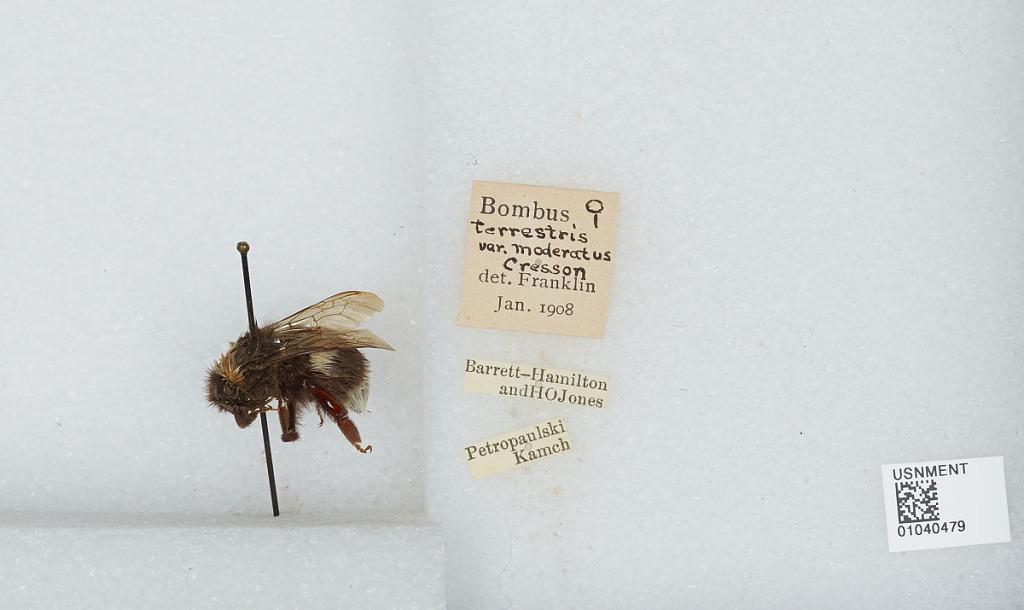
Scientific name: Bombus (Bombus) patagiatus Nylander
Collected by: Barrett-Hamilton & H. Jones
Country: Russia
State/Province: Kamtsjatka
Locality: Petropaulski Kamchatka
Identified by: Franklin